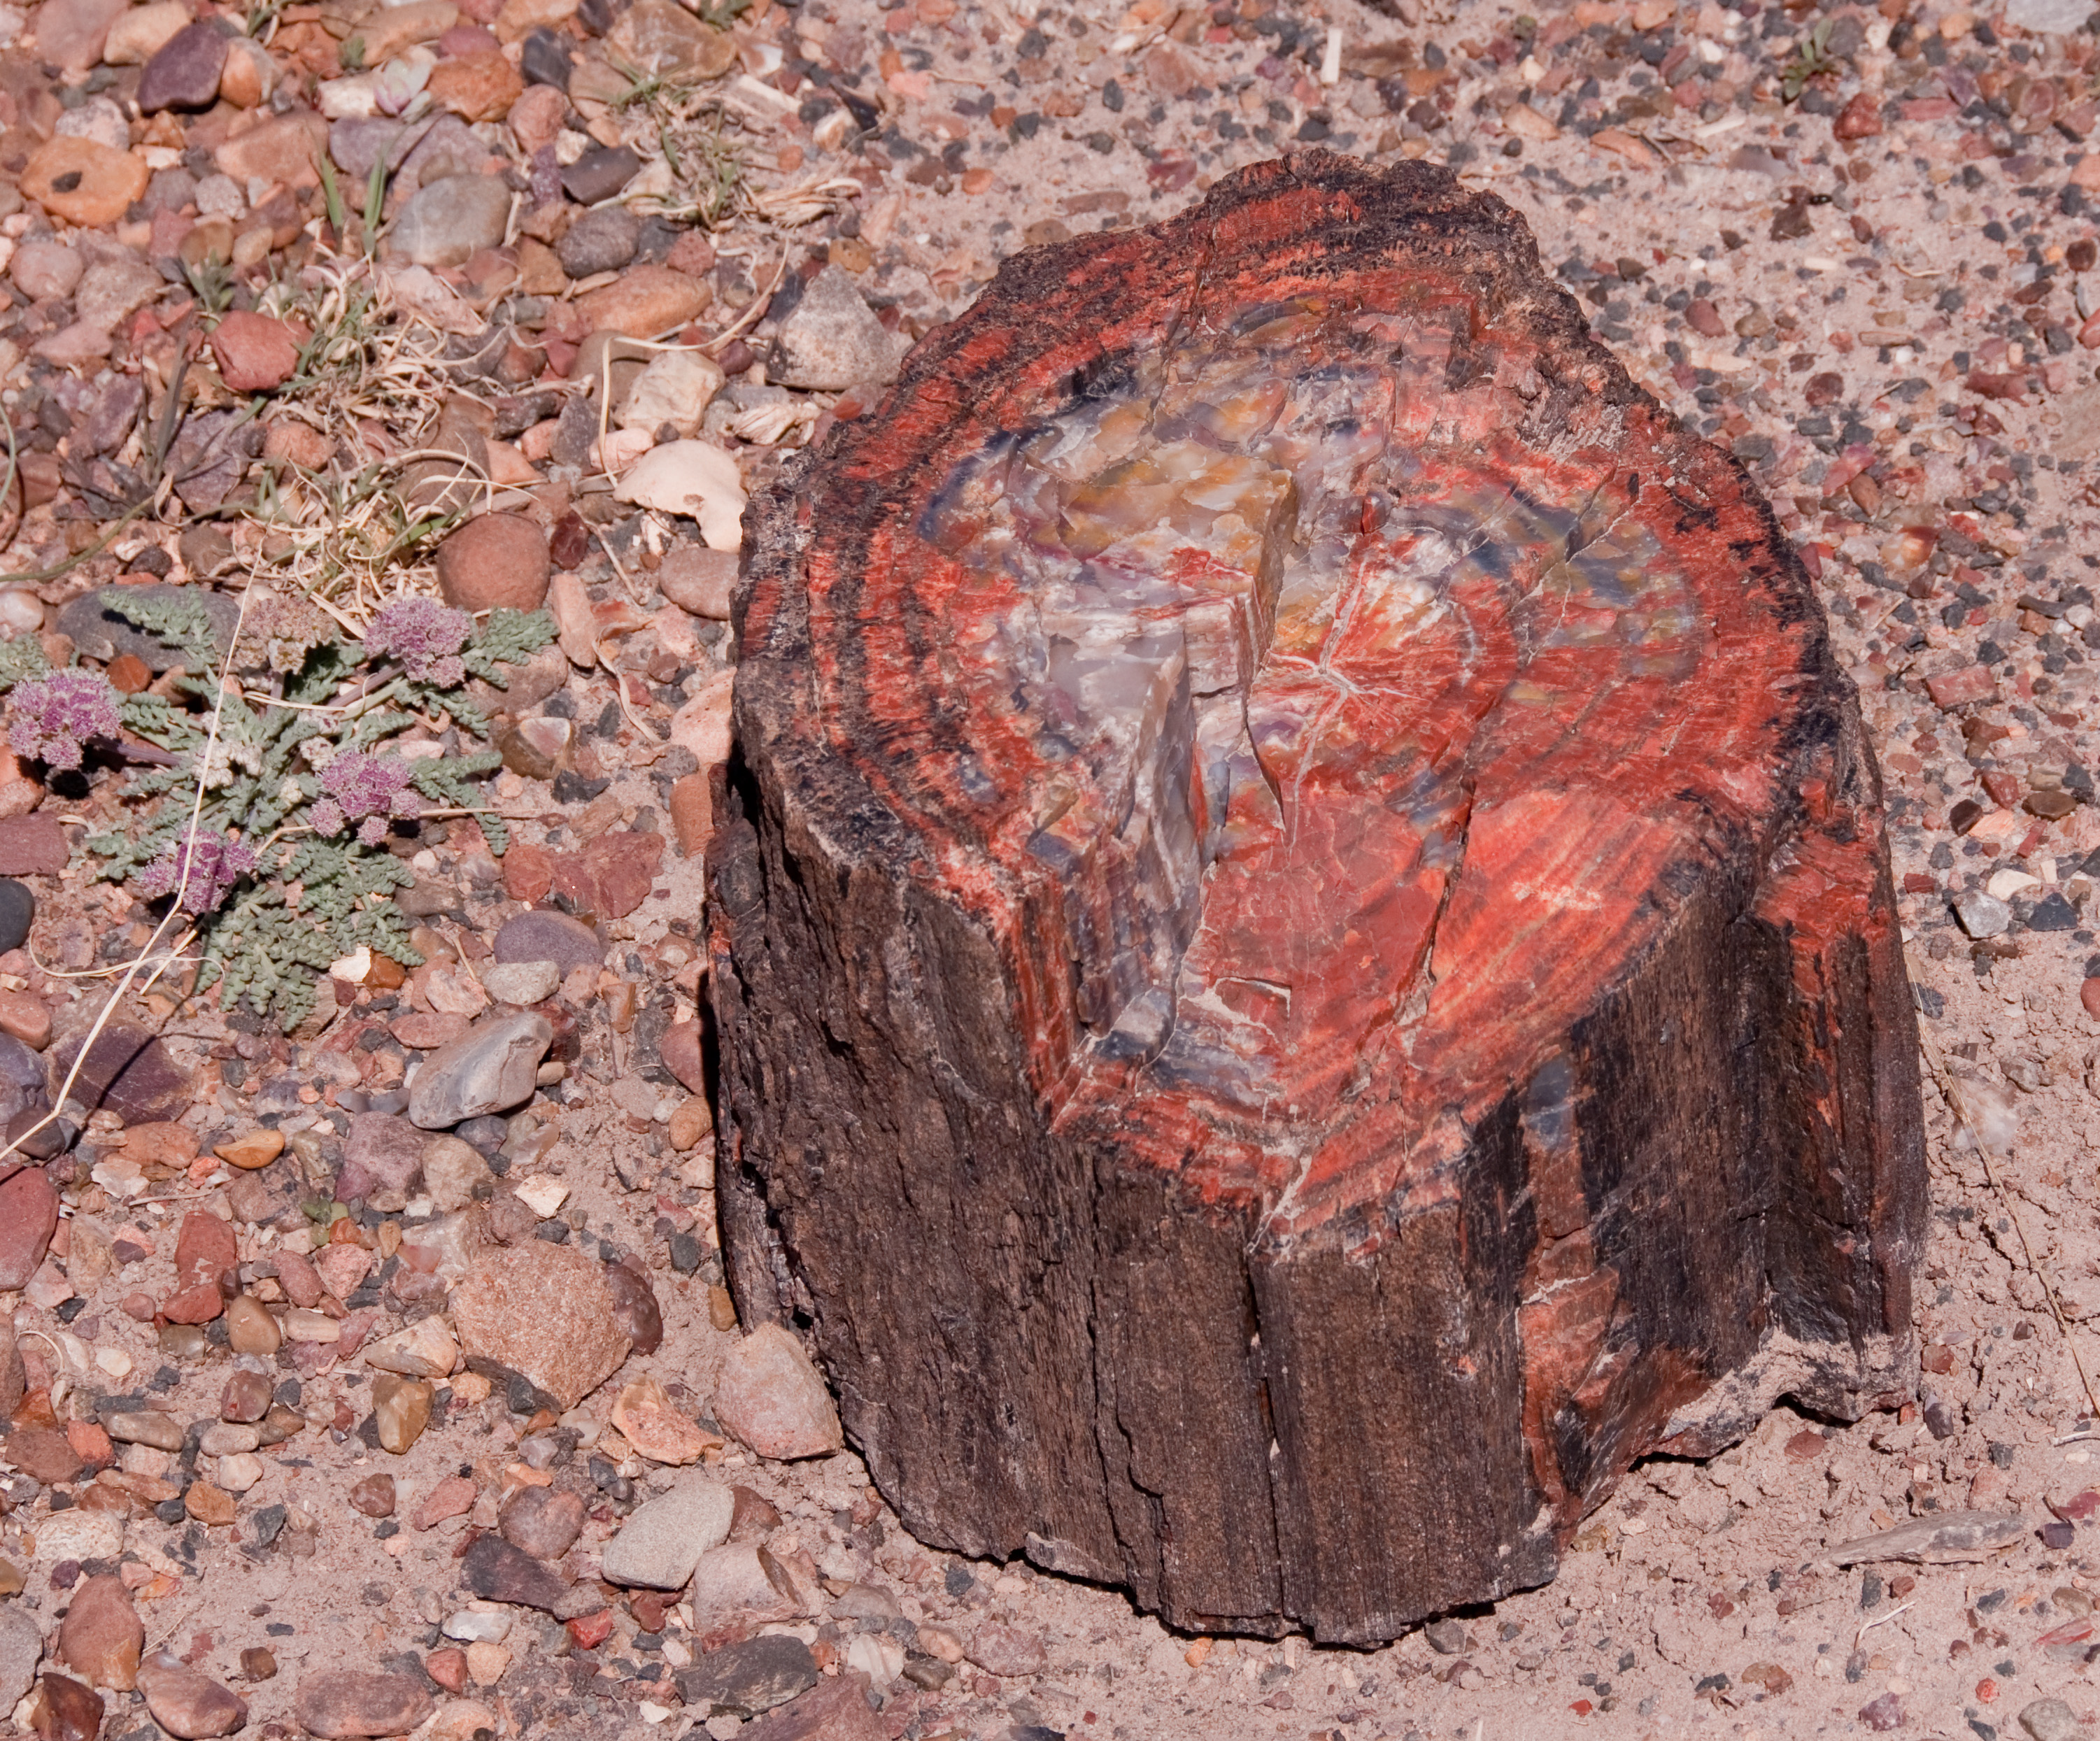
tree, rock, wood, trunk, soil, brick, material, geology, boulder, carving, ancient history